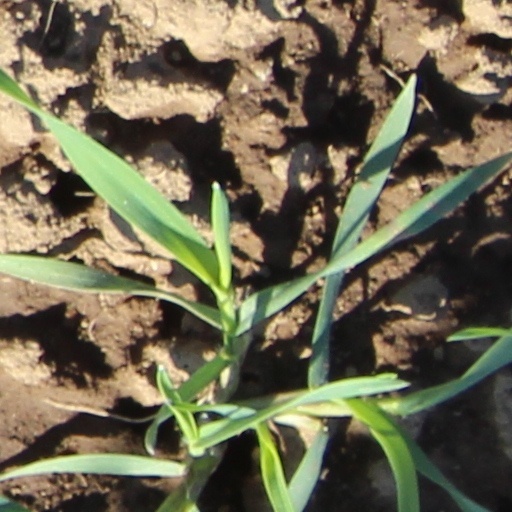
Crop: wheat